Konstantin Makovsky

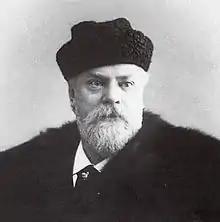
Makovsky, 1900s

Konstantin Yegorovich Makovsky ((20 June o.c.) 2 July n.c. 1839 – 17 o.c. (30 n.c.) September 1915) was an influential Russian painter, affiliated with the "Peredvizhniki (Wanderers)". Many of his historical paintings, such as "Beneath the Crown" (1889) also known as "The Russian Bride's Attire" and "Before the Wedding", showed an idealized view of Russian life of prior centuries. He is often considered a representative of Academic art.